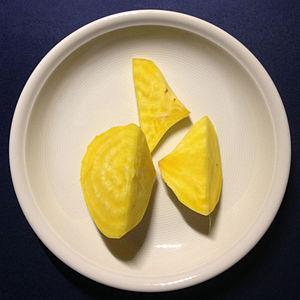
Betterave potagère jaune, écorcée et tranchée
La betterave potagère est une plante potagère originaire du Proche-Orient dont on cultive diverses variétés pour leur racine pivotante tubérisée et comestible, rattachées plus particulièrement à la sous-espèce Beta vulgaris subsp. vulgaris.